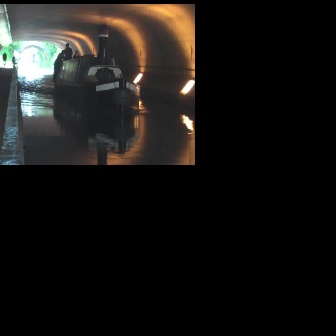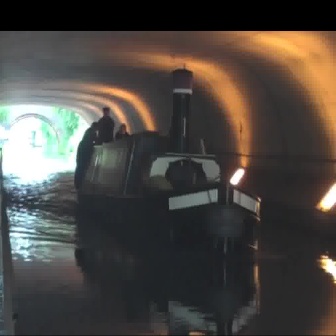
  Please identify the target specified by the bounding box [53,24,140,111] in the first image and locate it in the second image. Return the coordinates in [x_min,y_min,x_max,y_max] format.
Answer: [74,68,260,254]